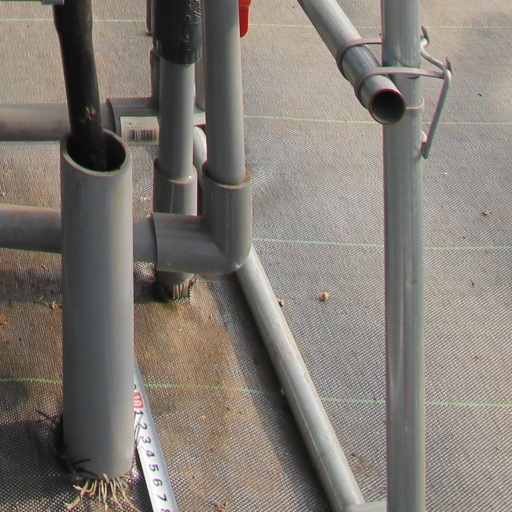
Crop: tomato